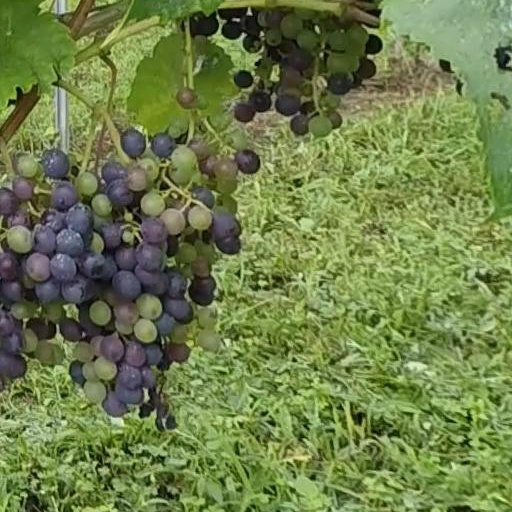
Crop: grape